Louis I, Prince of Condé

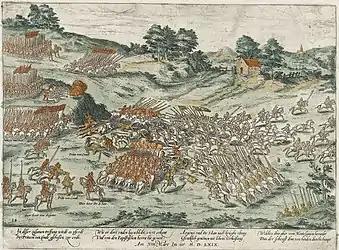
The Battle of Jarnac, the execution of Condé shown in the centre

Not having the benefit of uprisings in northern cities, Condé and Coligny would reorientate the axis of the third civil war to a defence of the Huguenot heartlands in the south. His forces, and those of Tavannes, circled Loudun in late 1568, seeking to find good ground to attack the other. Eventually the Crown's forces broke off to winter, and the Huguenot forces, after trying and failing to seize Saumur likewise settled into camp. In March 1569, hearing reports that Condé intended to lunge south and seize Cognac, Tavannes decided to take advantage, crossing the Charente on the night of 12 March, and coming upon the Huguenot rear. The royal vanguard, under Montpensier, fell upon the Huguenot rear-guard under Condé, and he was unhorsed. Though unarmed and under guard, there would be no gentlemanly capture for him this time and he was executed on the duke of Anjou's orders. While the majority of the Huguenot army got away unscathed, Condé's corpse would be paraded through Jarnac on the back of a donkey to the jeers of the populace.